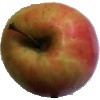
Label: apple_pink_lady